Xia Yeliang

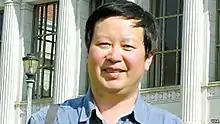
Xia Yeliang

Xia Yeliang (born 4 September 1960) is a former associate professor of economics at Peking University. He was one of the early drafters and signers of Charter 08 in 2008. In June 2013, he was given notice by a Chinese Communist Party (CCP) official at the School of Economics that a faculty vote regarding termination of his position at the university was scheduled. He was dismissed in October 2013. PKU issued an announcement afterwards, claiming "In recent years, Xia's teaching evaluations has been consistently the lowest of the whole School of Economics. The school has received more than 340 student complaints since 2006. The hiring and promotion committee voted against the renewal of his contract on Oct 26, 2012. As a courtesy, the school gave Xia one year extension for possible improvement. On Oct 11, 2013, the committee voted again. 34 out of 37 members showed up. 3 voted yes, 1 abstained, and 30 voted no. The school therefore terminated the contract."